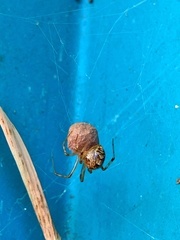
Species: Parasteatoda_tepidariorum